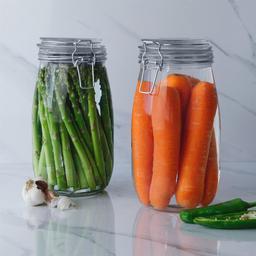
Label: glass